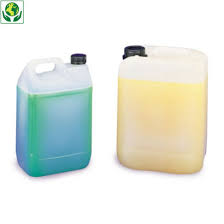
Waste category: plastic